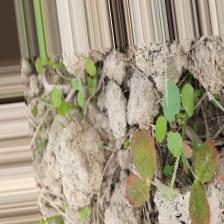
Label: Lentil Rust